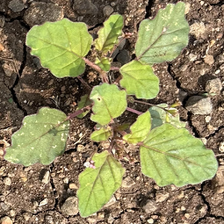
Weed species: Punarnava _(Boerhaavia diffusa)